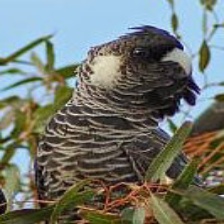
Species: BLACK COCKATO
Scientific name: CALYPTORHYNCHUS LATIROSTRIS
ImageNet parent category: sulphur-crested_cockatoo